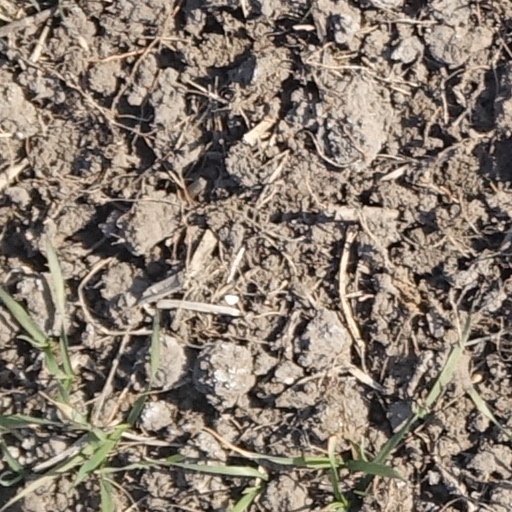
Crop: wheat